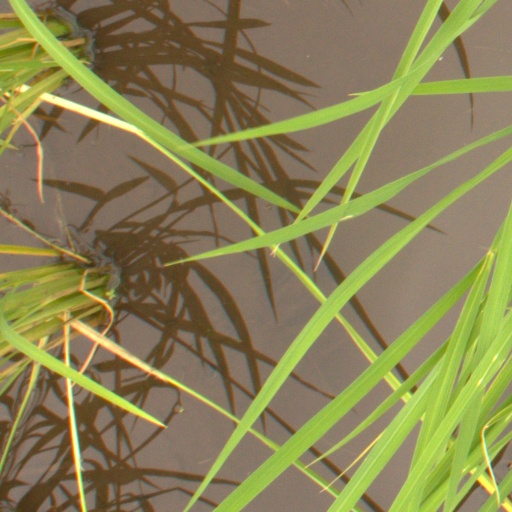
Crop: rice